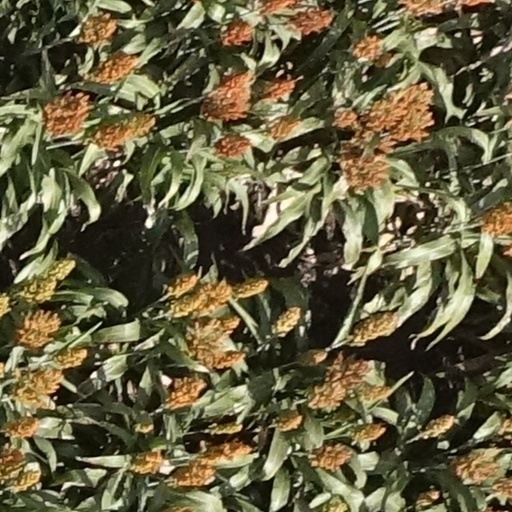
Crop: sorghum